Scamander

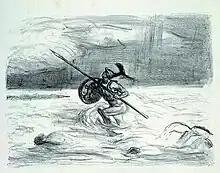
Achilles and Scamander

Scamander fought on the side of the Trojans during the Trojan War ("Iliad" XX, 73/74; XXI), after the Greek hero Achilles insulted him. Scamander was also said to have attempted to kill Achilles three times, and the hero was only saved due to the intervention of Hera, Athena and Hephaestus. In this context, he is the personification of the Scamander River that flowed from Mount Ida across the plain beneath the city of Troy, joining the Hellespont north of the city. The Achaeans, according to Homer, had set up their camp near its mouth, and their battles with the Trojans were fought on the plain of Scamander. In "Iliad" XXII (149ff), Homer states that the river had two springs: one produced warm water; the other yielded cold water, regardless of the season.